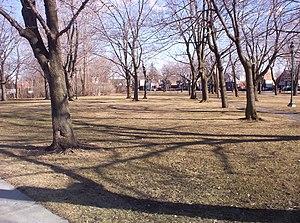
Voici la liste des parcs et espaces verts de la ville de Montréal :